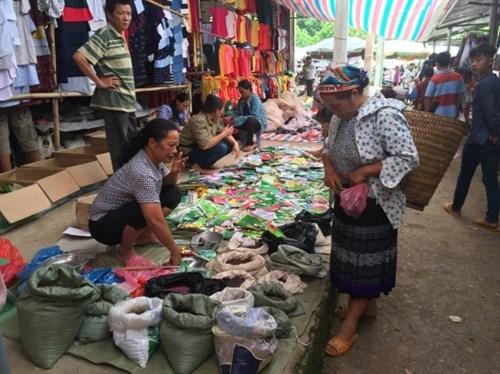
có một người phụ nữ đeo một cái giỏ đang đứng trước một quầy hàng